Municipality of Waterloo

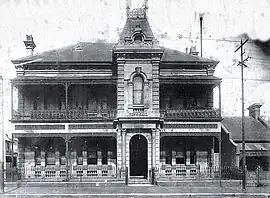
Waterloo Town Hall on Elizabeth Street, c. 1916.

The Municipality of Waterloo was a local government area of Sydney, New South Wales, Australia. The municipality was proclaimed on 16 May 1860 and, with an area of 3.4 square kilometres, included the modern suburbs of Waterloo, Zetland and Rosebery. The suburb of Alexandria was originally included as the Western Ward of the council but seceded as a separate municipality in 1868. After several attempts to amalgamate with various neighbours in the mid-1920s, the council was amalgamated with the City of Sydney, along with most of its neighbours, with the passing of the "Local Government (Areas) Act 1948", although parts of the former council area were transferred in 1967 to the City of South Sydney.